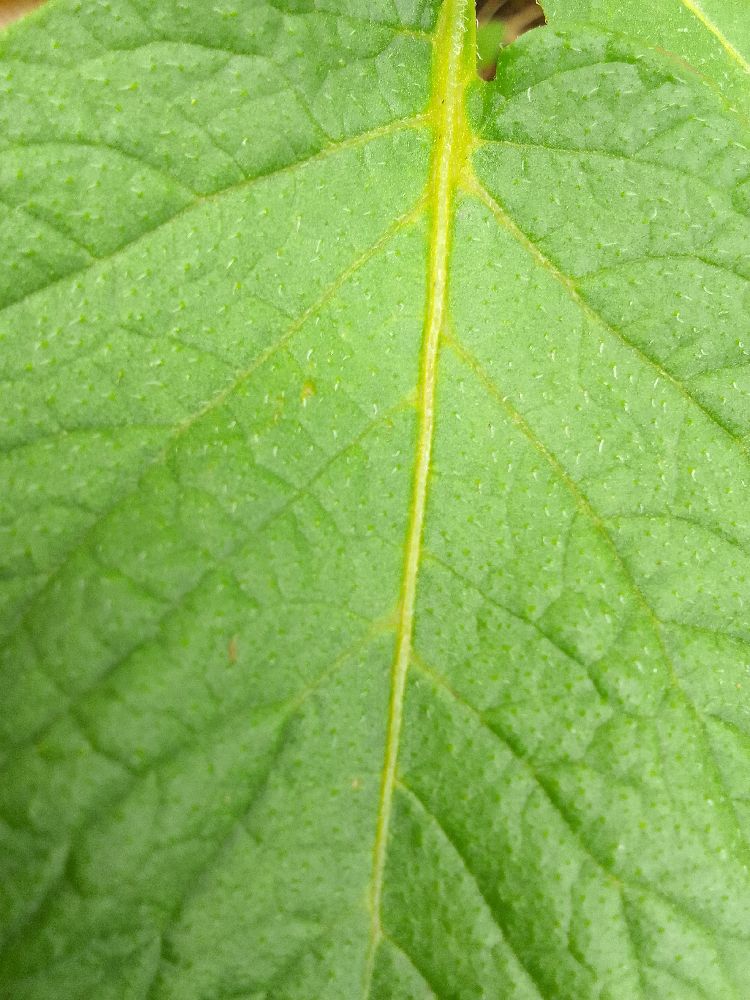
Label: Healthy